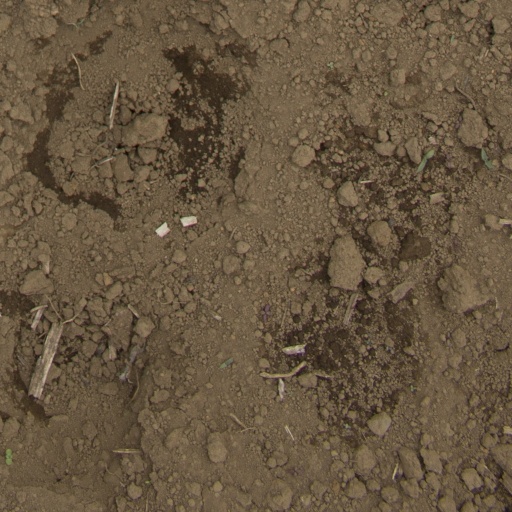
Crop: Jerusalem artichoke